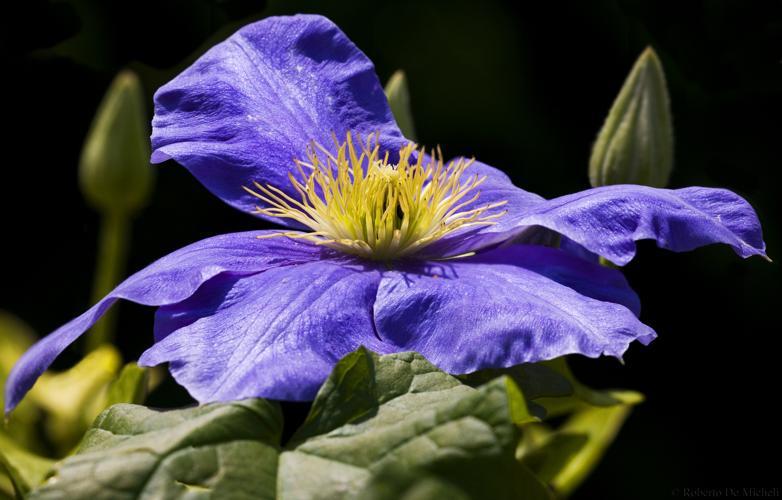
Label: clematis